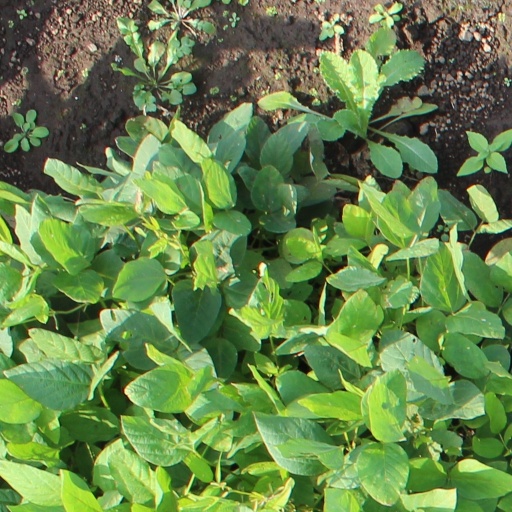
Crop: soybean